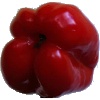
Label: Pepper Red 1